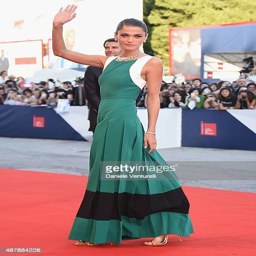
cinematographer attends the closing ceremony and premiere during festival